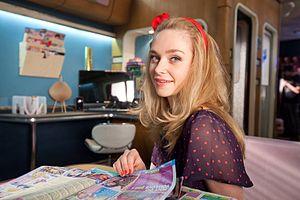
Pip Pellens, née le 30 octobre 1993 à Utrecht, est une actrice, doubleuse et chanteuse néerlandaise.